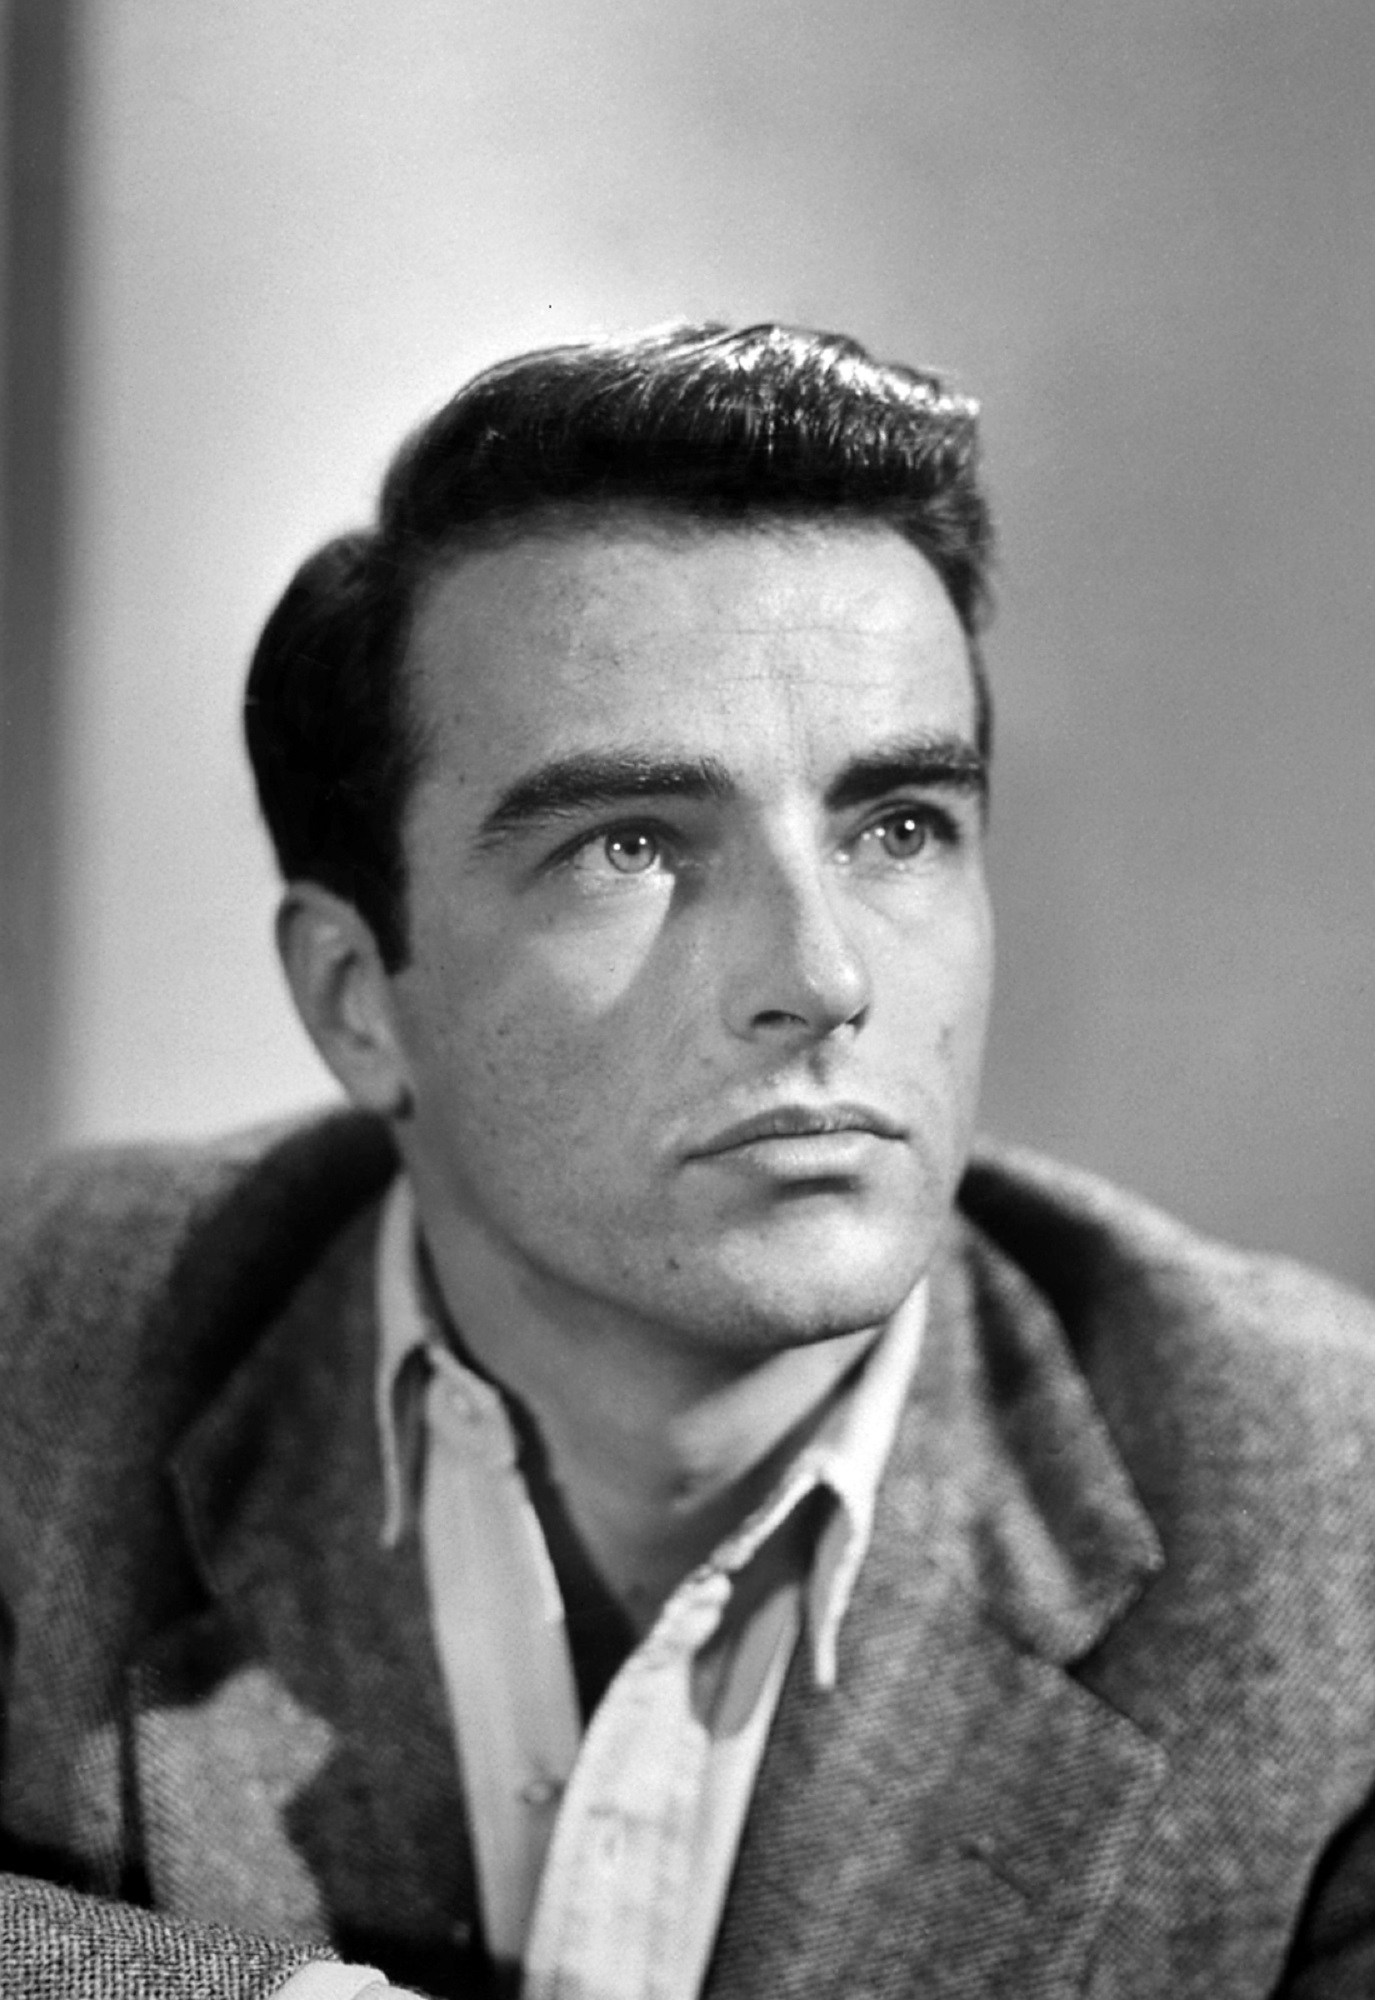
man, person, black and white, vintage, moody, film, male, hollywood, portrait, profession, monochrome, stage, cinema, theater, handsome, celebrity, actor, movies, characters, sensitive, monochrome photography, portrait photography, motion pictures, montgomery clift, award nominations